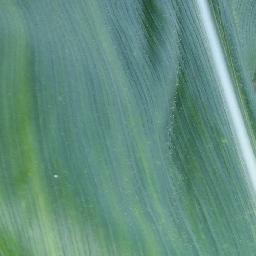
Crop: corn
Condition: (maize)_healthy